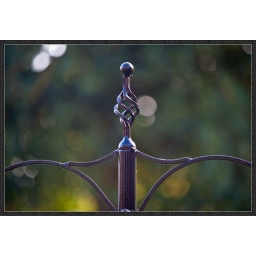
The &amp;quot;big house&amp;quot; next door reflected in our bird feeder pole.